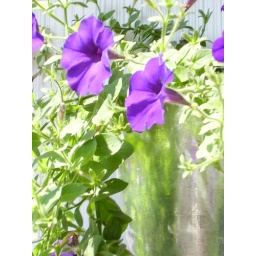
Petunias in a silver pot